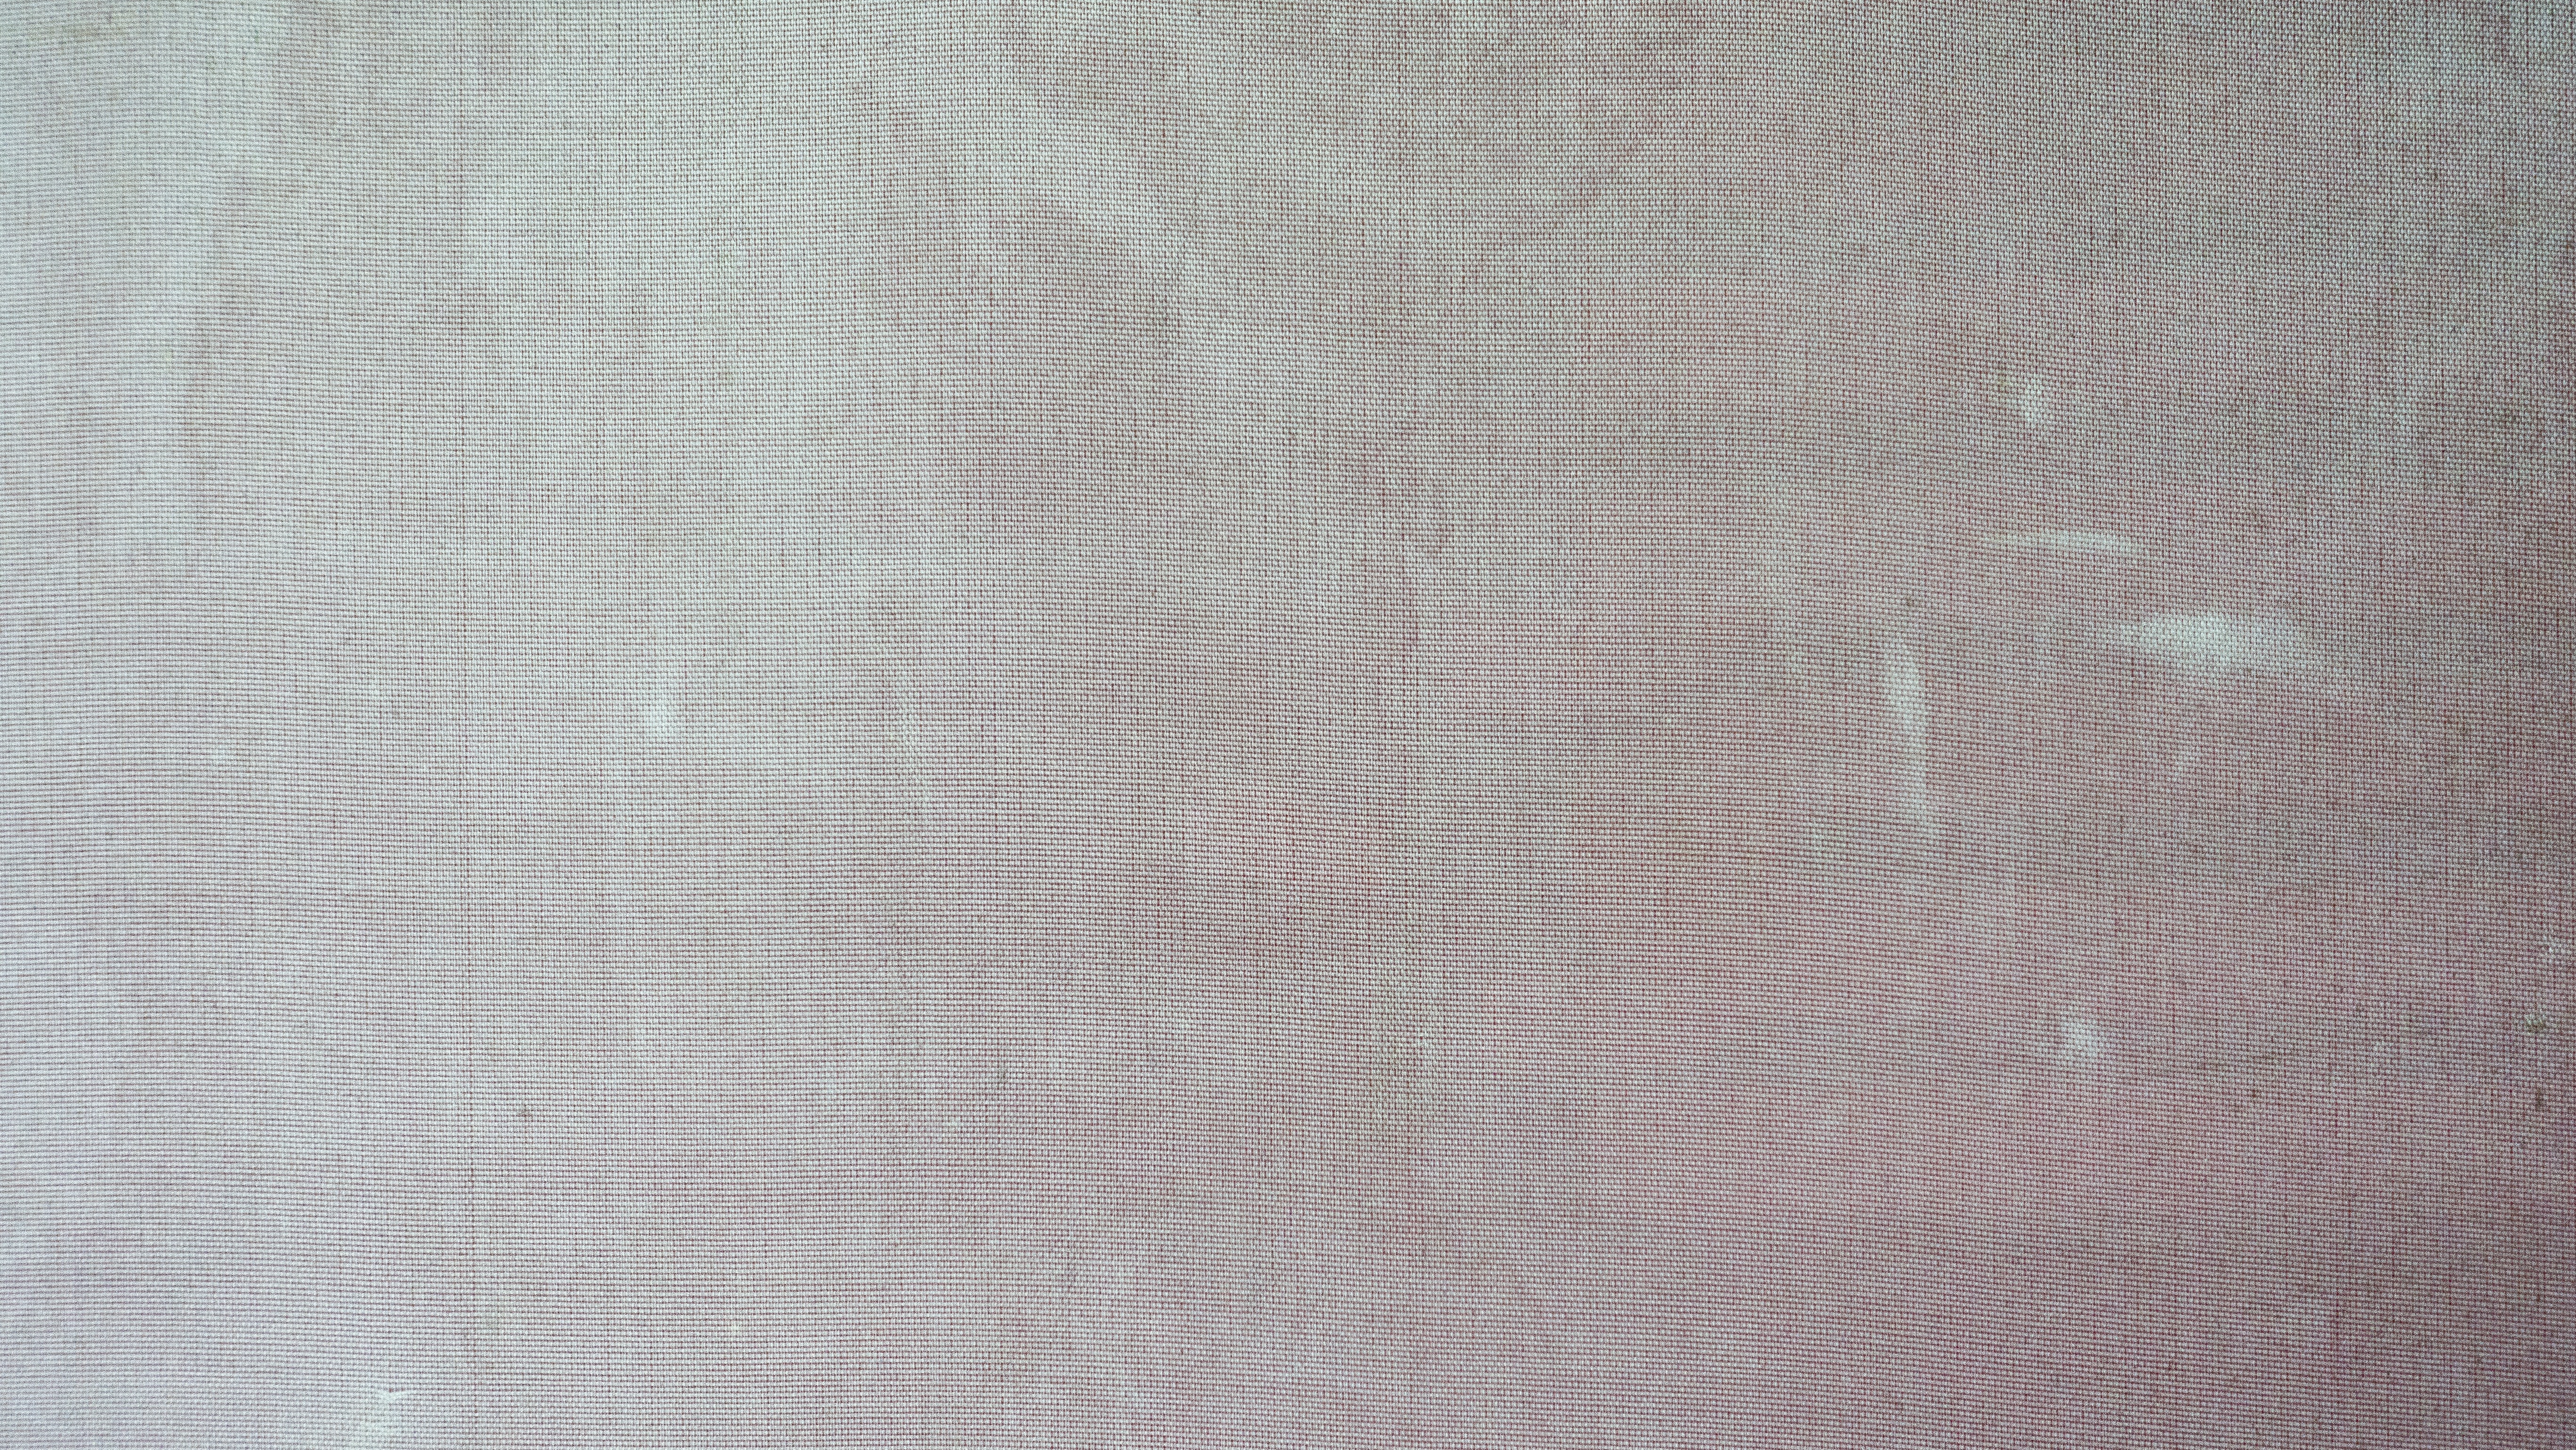
texture, floor, pattern, wool, material, interior design, textile, background, design, beige, net, layer, flooring